Barry Goldstein (golf)

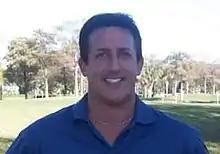
Barry Goldstein at PGA National Palm Beach Gardens, Florida

Barry Goldstein is a golf instructor based out of Coral Springs, FL and Binghamton, NY. He has received recognition for teaching junior golfers as well as amateurs and professional golfers. Barry was a notable amateur golfer that played in South Florida tournaments with Tiger Woods as a teenager.